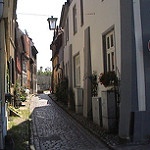
Label: street